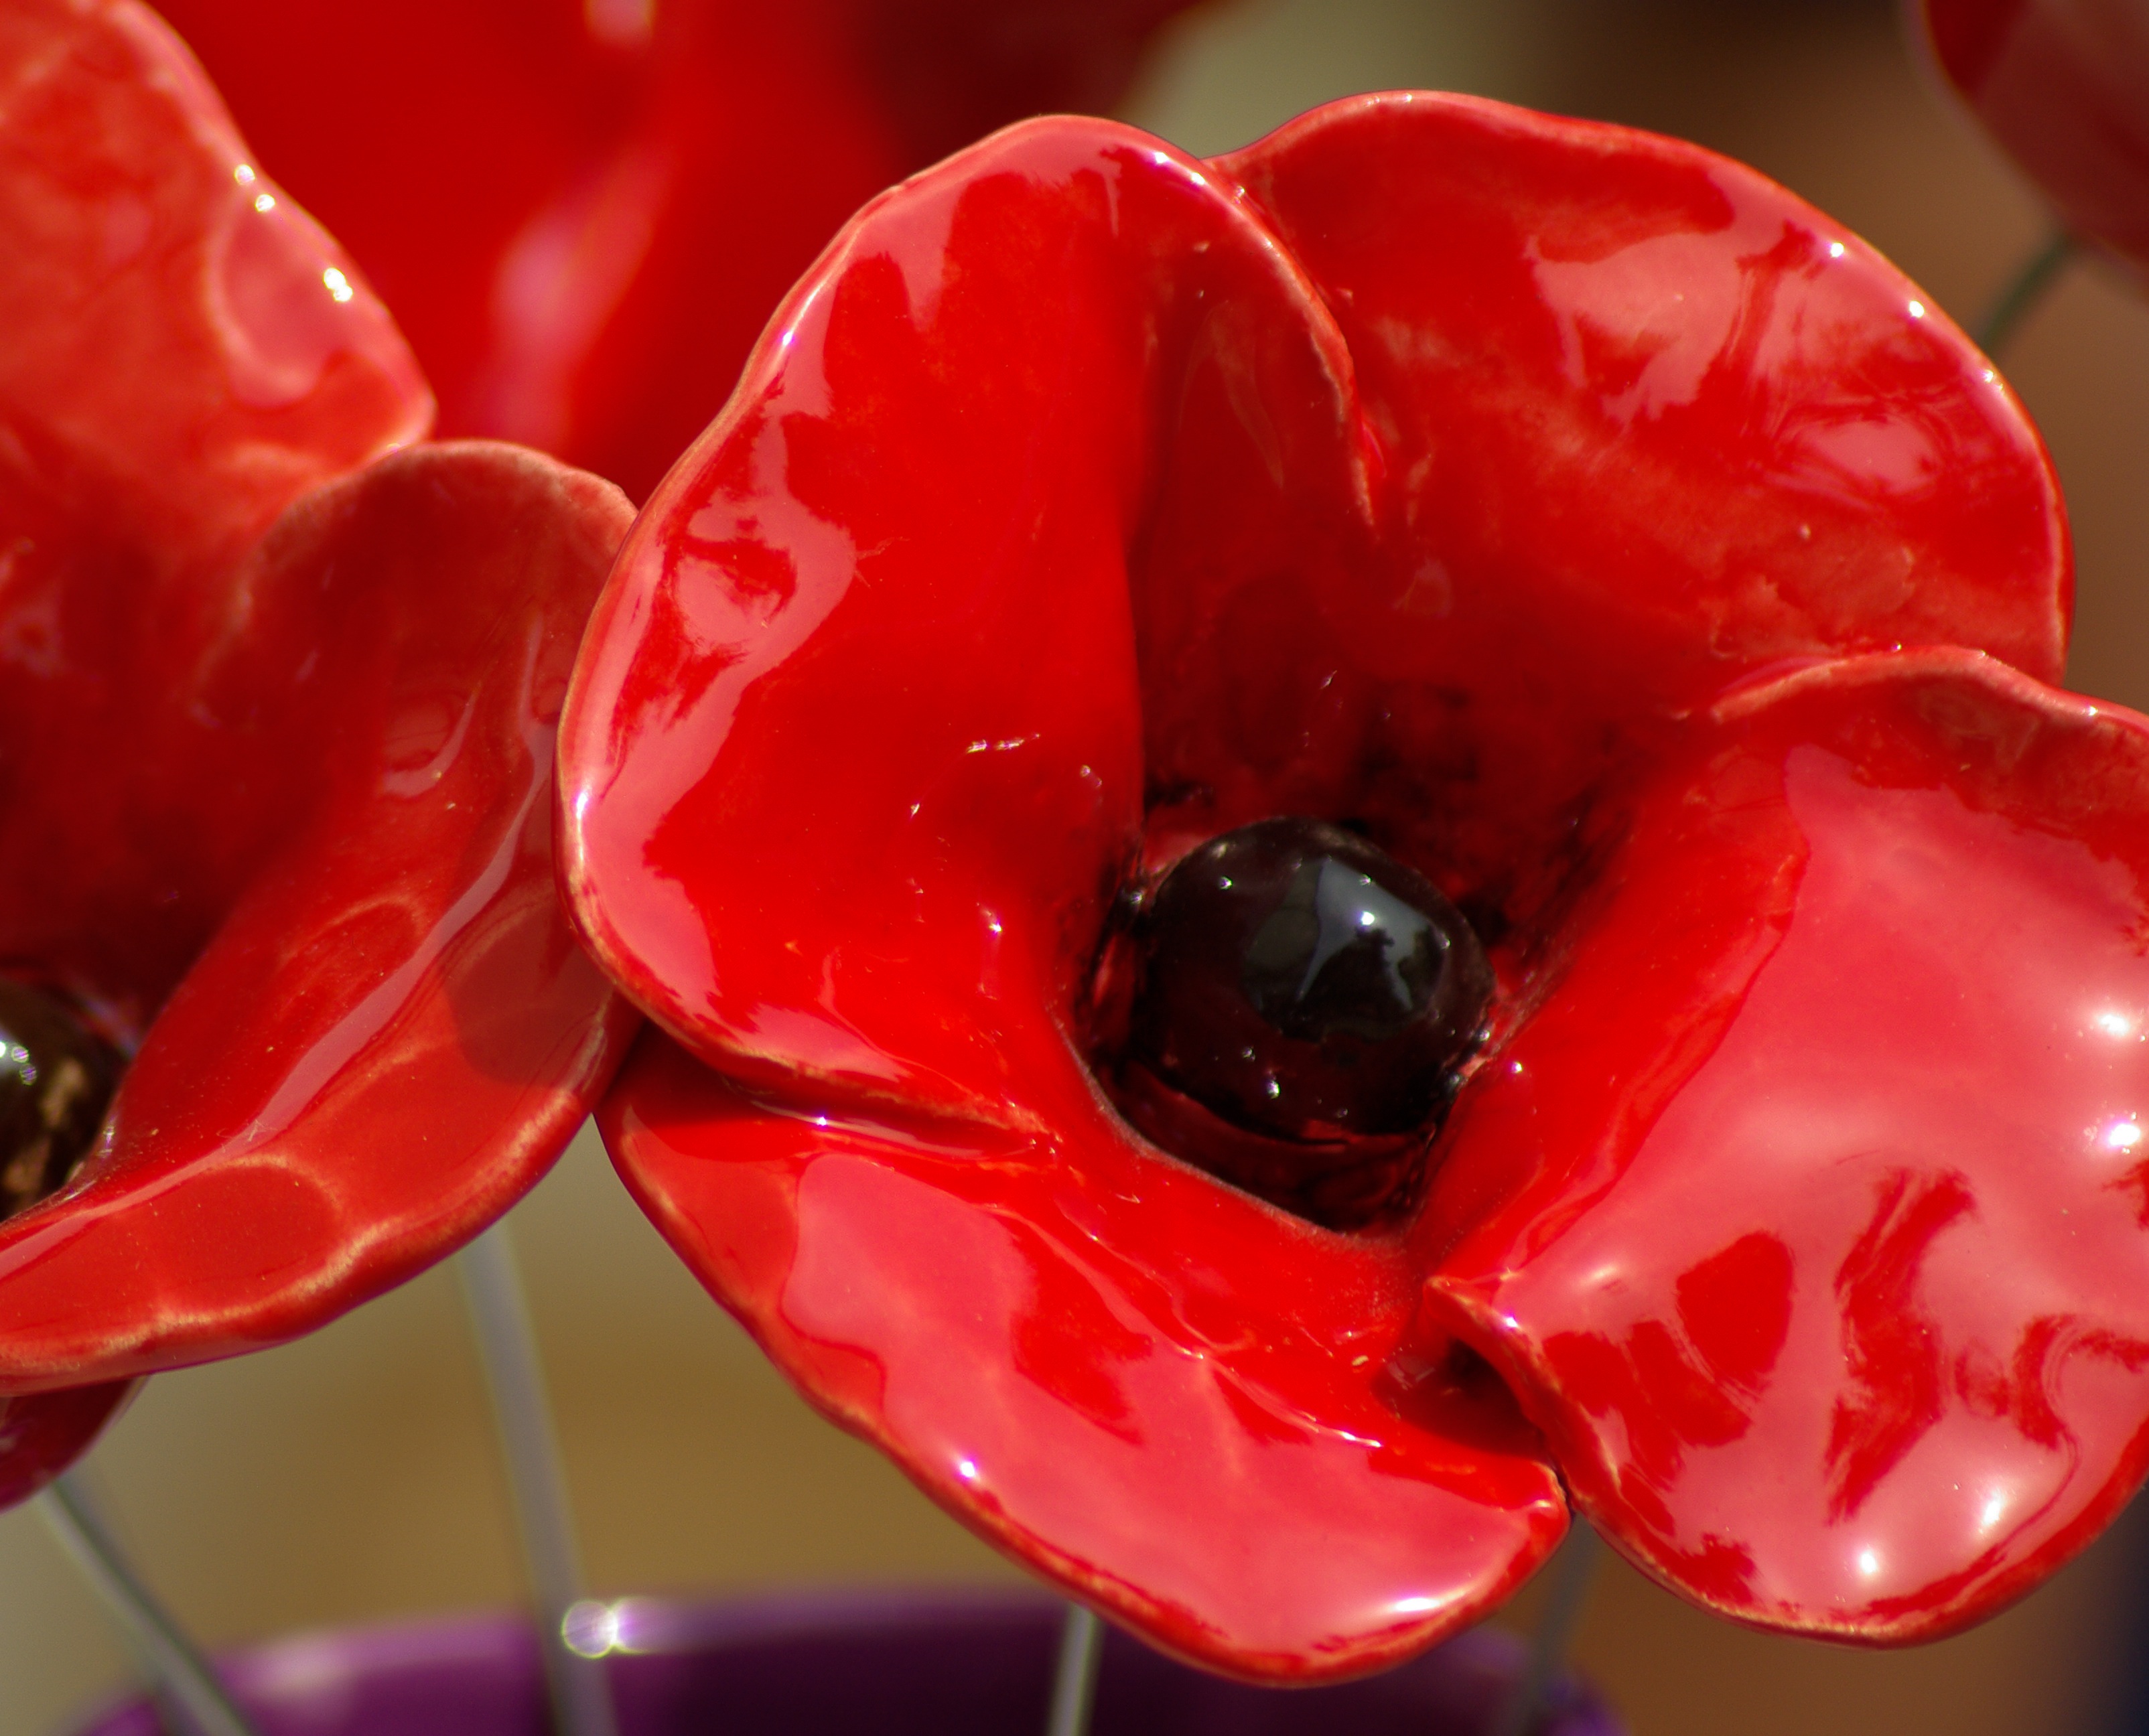
plant, fruit, flower, petal, heart, food, red, produce, ceramic, pottery, close up, crafts, organ, poppies, macro photography, flowering plant, land plant